BMW K100

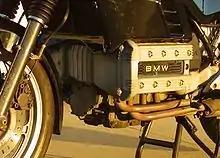
Closeup picture of BMW K100 engine. Also shows some black bodywork, forks and a front brake caliper

Fritzenwenger's concept was developed by a team led by Stefan Pachernegg based on criteria set out by R. P. Michel and K. V. Gevert. Martin Probst, who had earlier worked with the development of BMW's Formula Two engine, was responsible for engine testing and development.